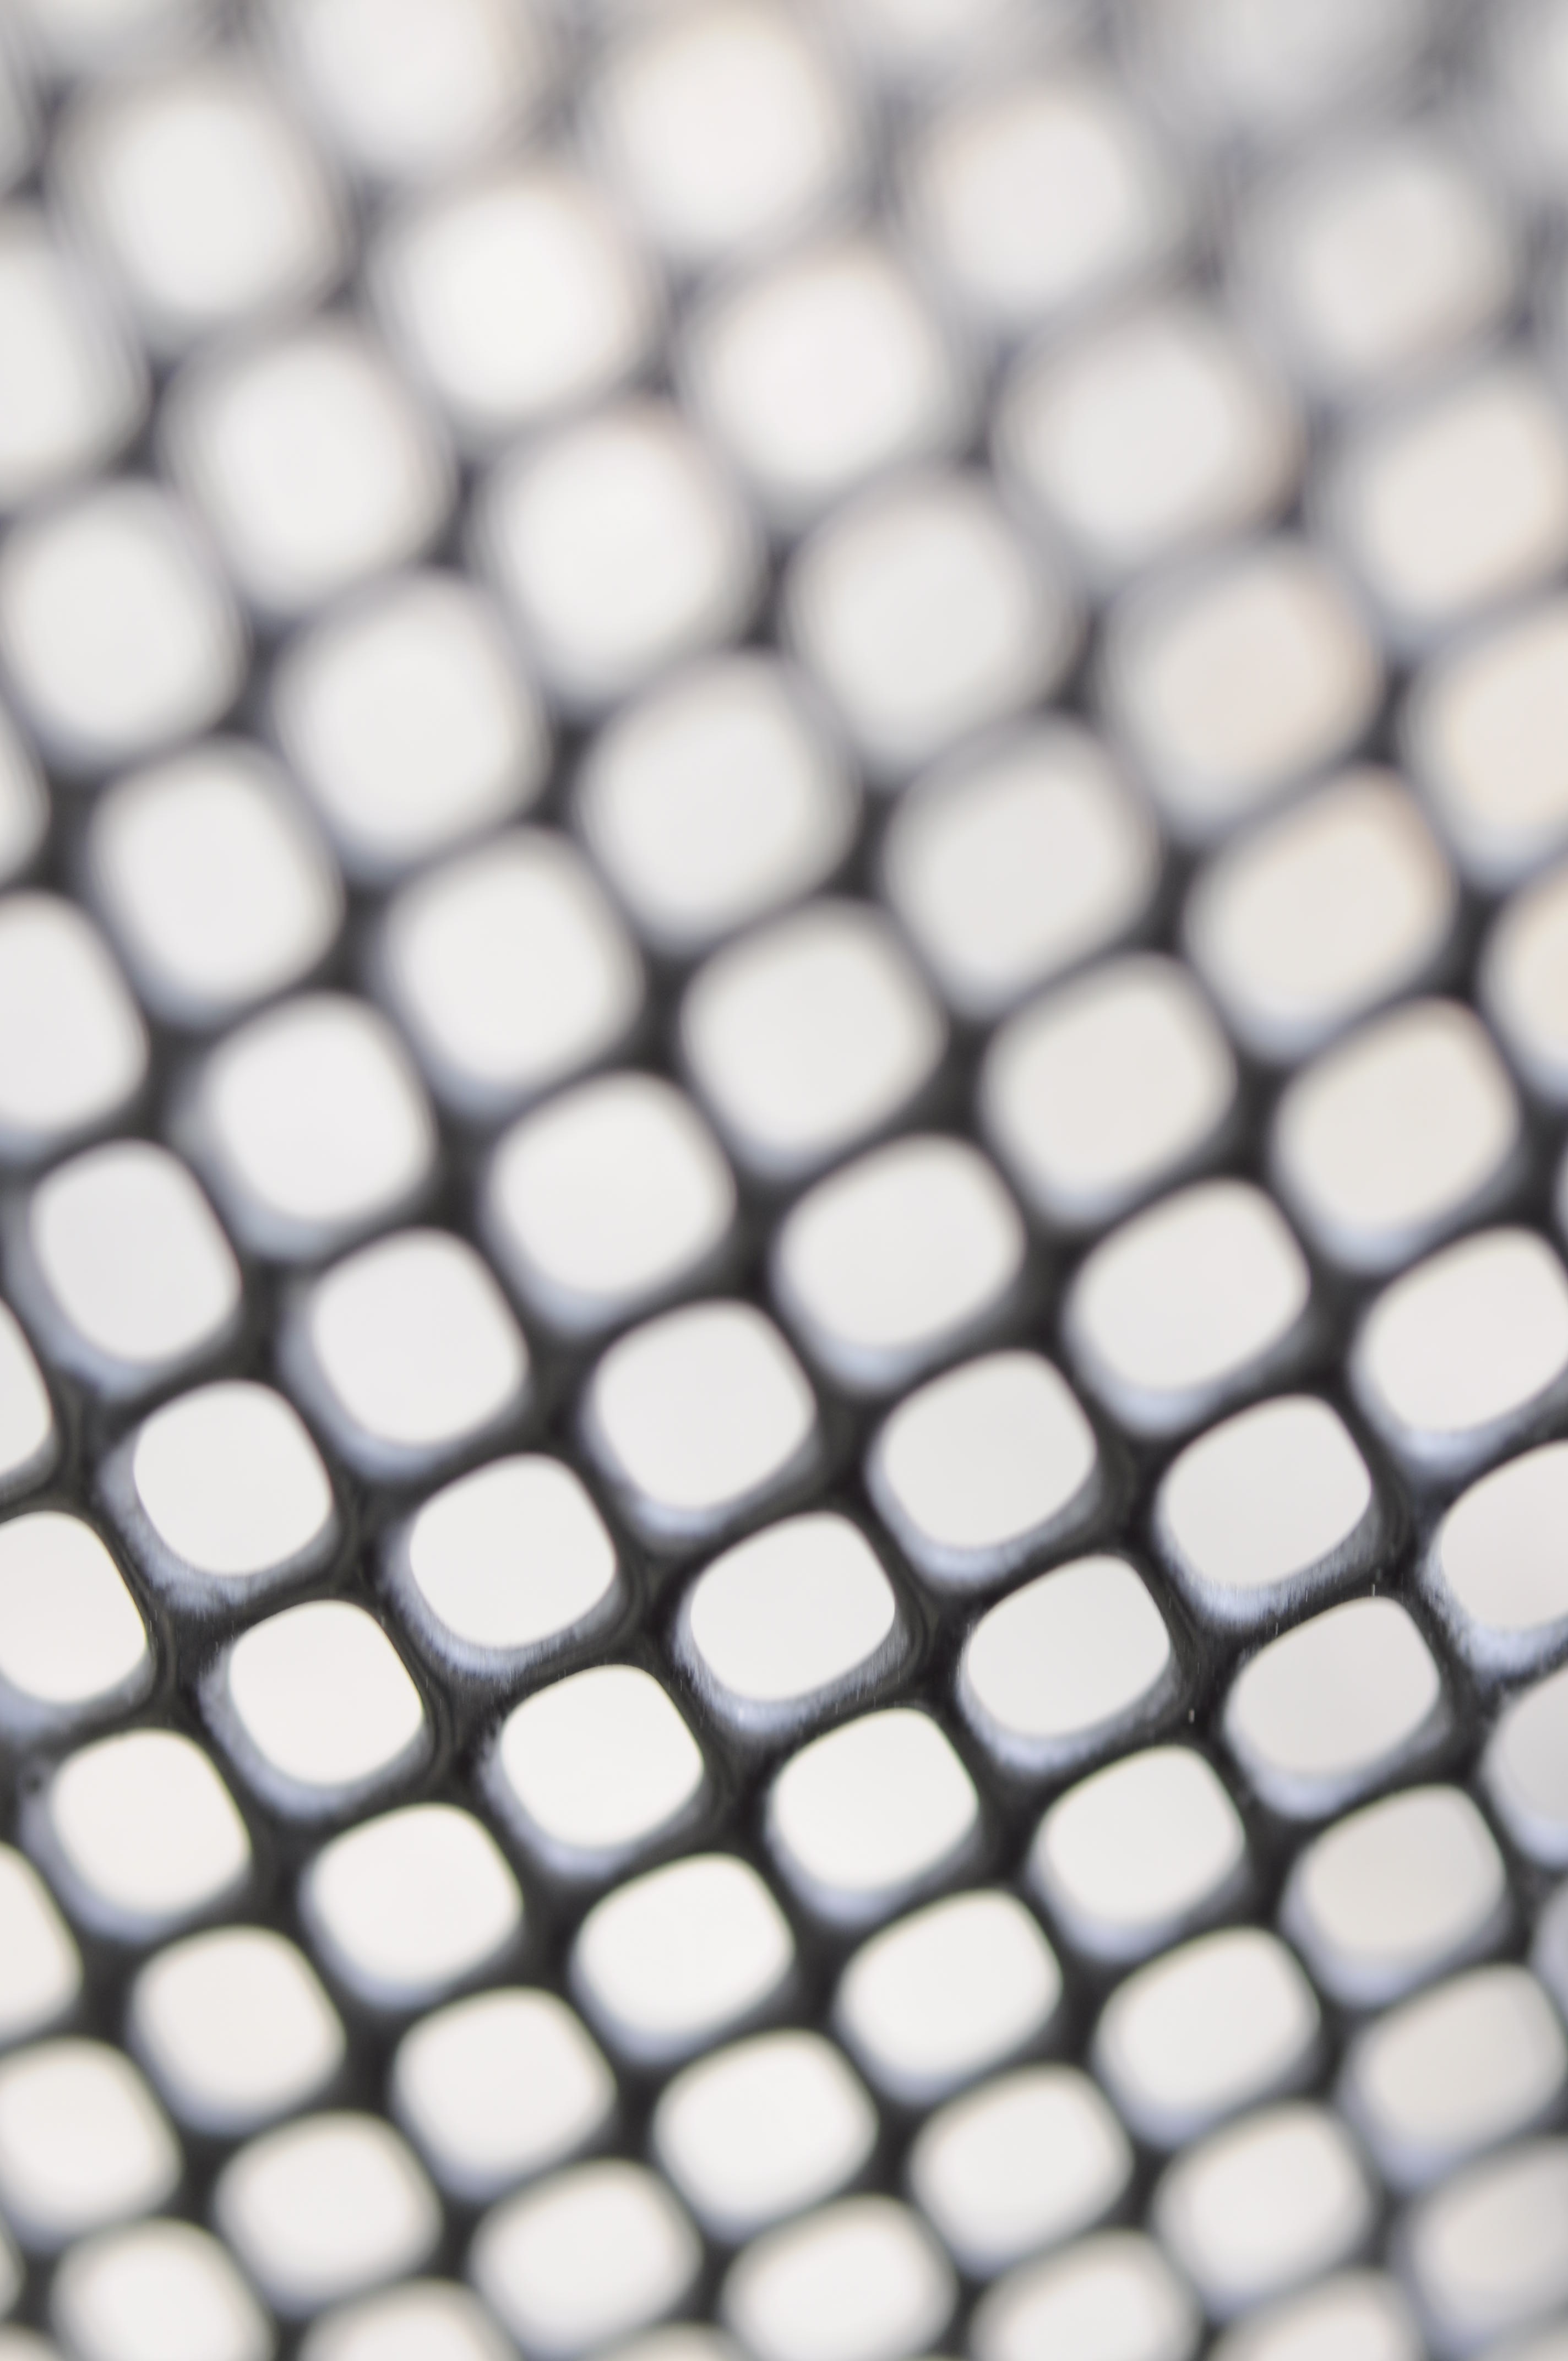
blur, texture, floor, pattern, line, tile, material, circle, close up, art, design, net, mesh, shape, flooring, the grid